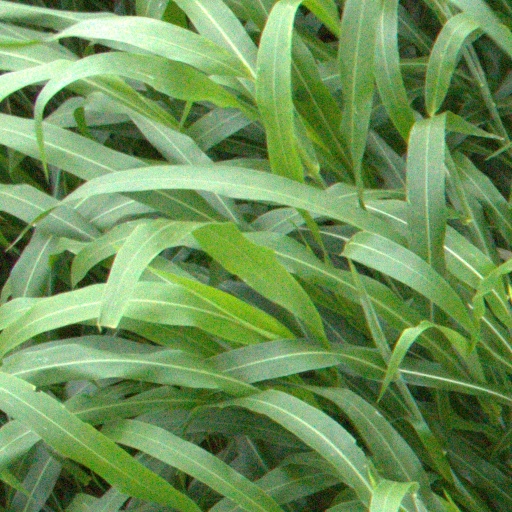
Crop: sorghum